Bert Sutcliffe

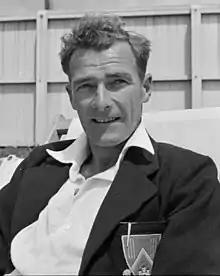
Sutcliffe in 1958

Bert Sutcliffe (17 November 1923 – 20 April 2001) was a New Zealand Test cricketer. Sutcliffe was a successful left-hand batsman. His batting achievements on tour in England in 1949, which included four fifties and a century in the Tests, earned him the accolade of being one of Wisden's Five Cricketers of the Year. He captained New Zealand in four Tests in the early 1950s, losing three of them and drawing the other. None of Sutcliffe's 42 Tests resulted in a New Zealand victory. In 1949 Sutcliffe was named the inaugural New Zealand Sportsman of the Year, and in 2000 was named as New Zealand champion sportsperson of the decade for the 1940s.